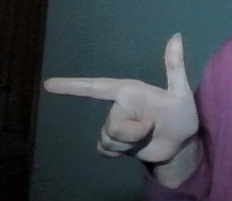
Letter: yaa